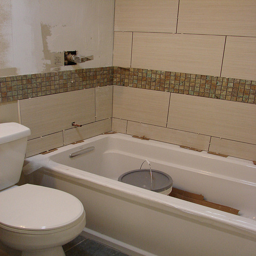
A bathroom that is under renovation with a bucket in the tub.
A bathroom with a toilet and a tub with the fixtures missing.
a bath tun sits next to a toilet
Bathroom being remodeled with large bucket of drywall in bath.
A white toilet sitting next to a bath tub.